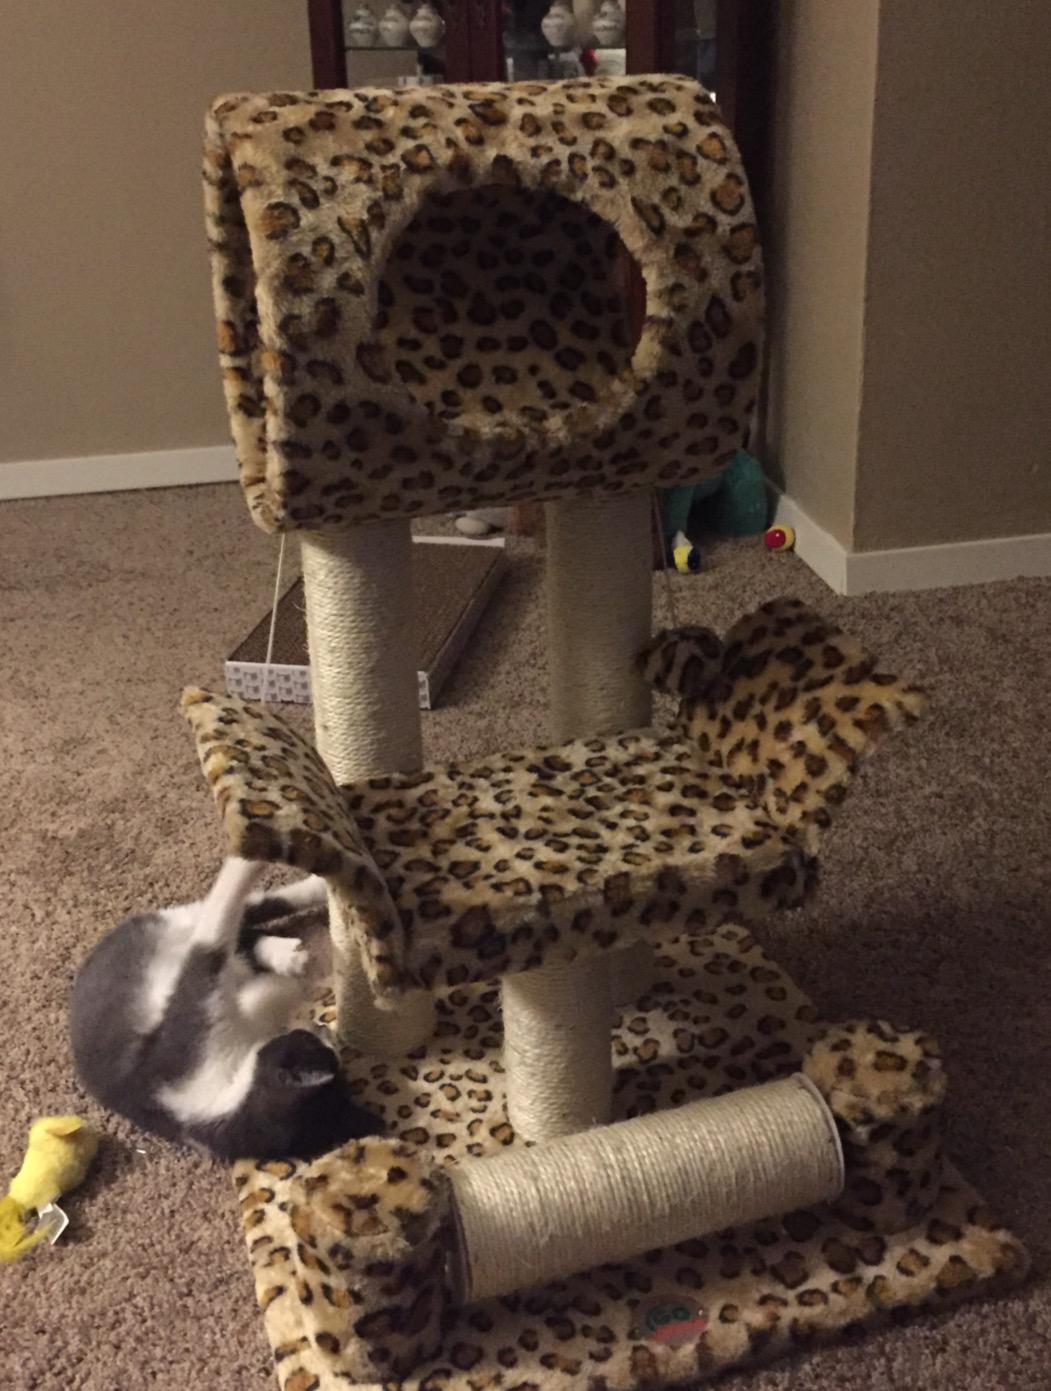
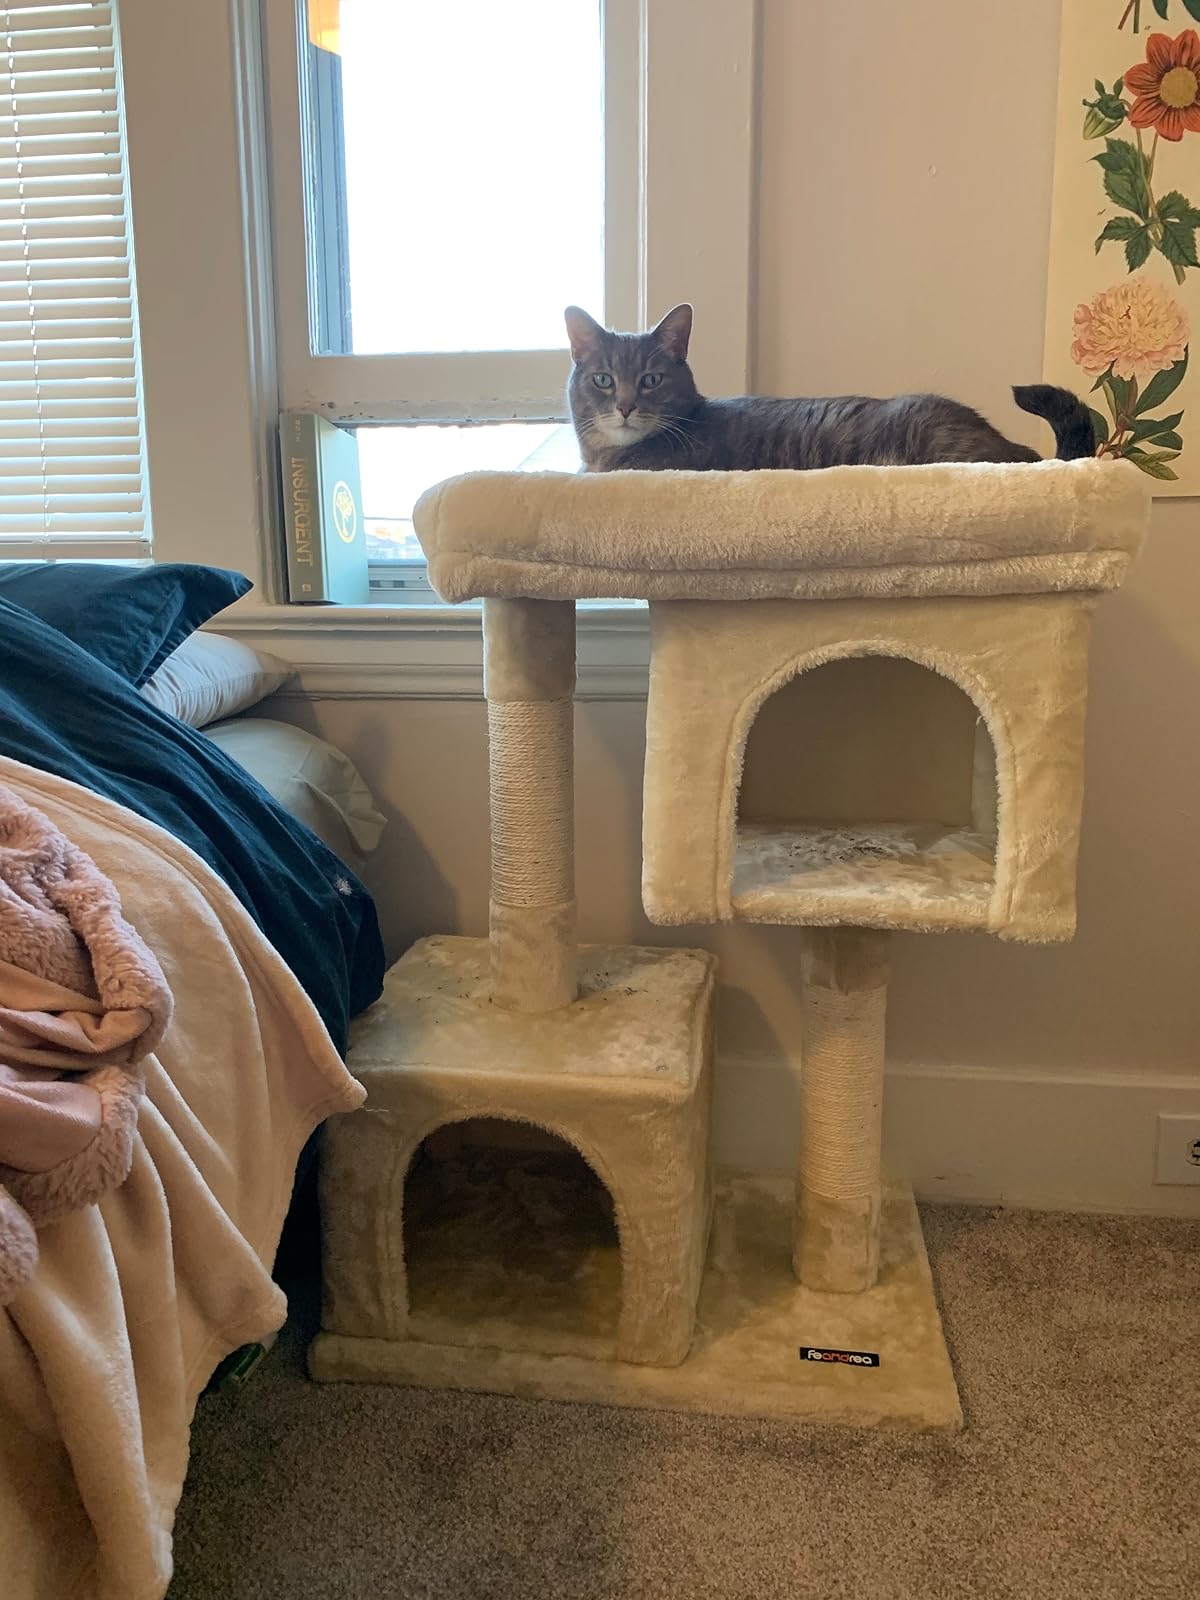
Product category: items_cat tree
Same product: no